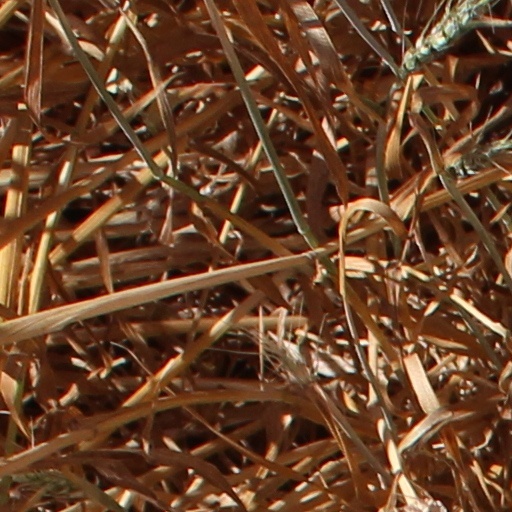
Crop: wheat